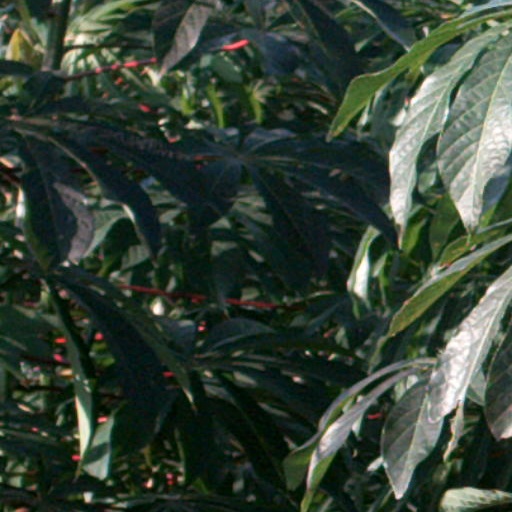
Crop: cassava